Operation Amherst

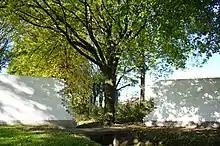
Monument in Assen, the Netherlands

Operation Amherst was a Free French and British attack designed to capture intact Dutch canals, bridges and airfields during World War II. It was led by Brigadier Mike Calvert of Chindit fame.